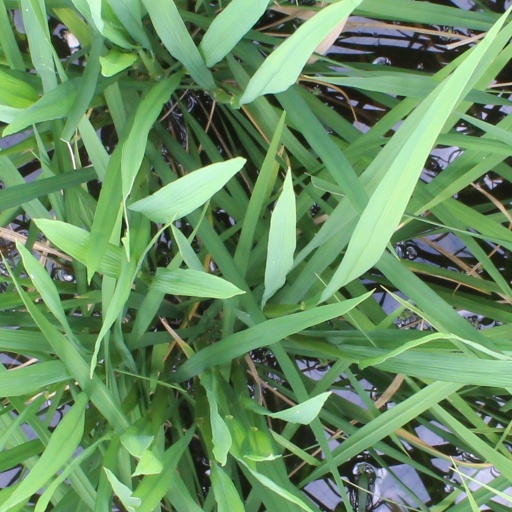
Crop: rice